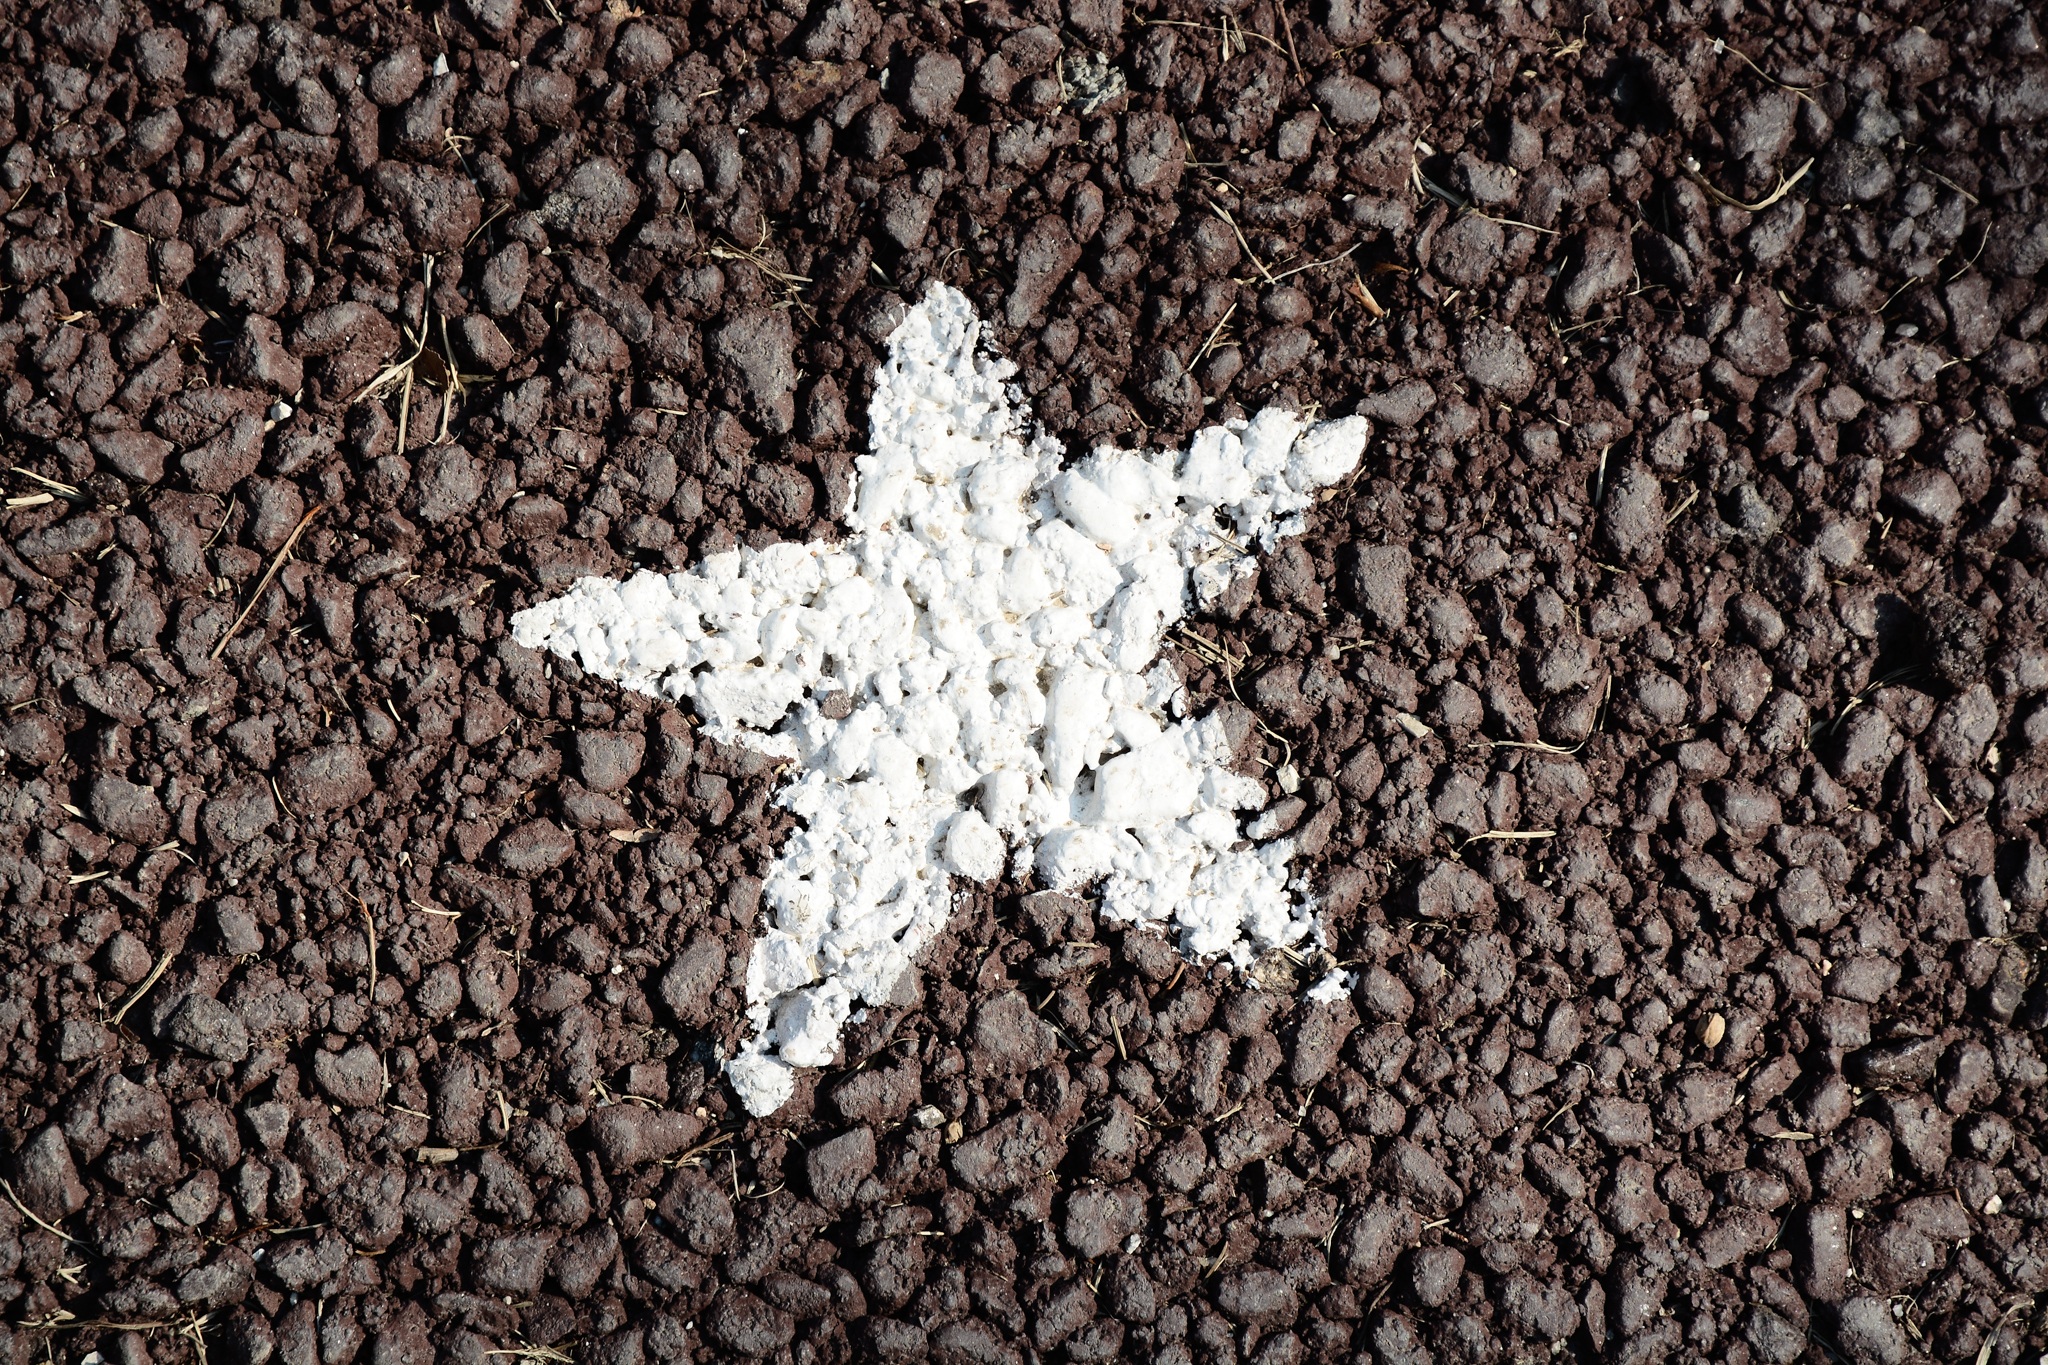
tree, branch, road, white, star, texture, leaf, sidewalk, flower, pavement, walk, pattern, brown, soil, paint, mark, flooring